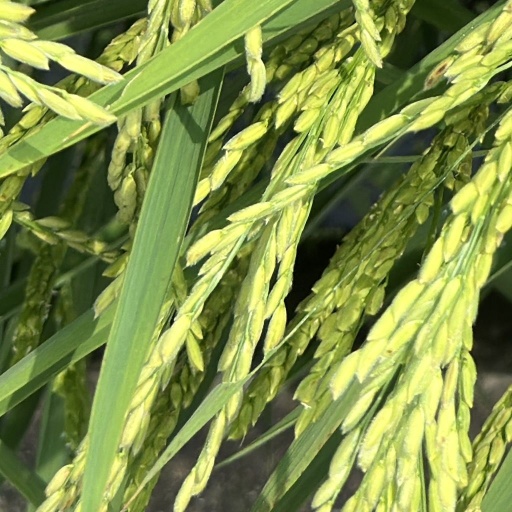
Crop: rice